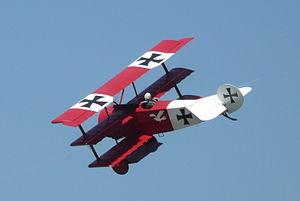
Depuis les débuts de l'aviation, de nombreuses configurations d'aile ont été imaginées pour assurer la sustentation des « plus lourds que l'air », expression utilisée dès les années 1860. Copiant parfois dans un premier temps celles des animaux volants, les ailes vont au début du XXᵉ siècle adopter les dispositions que l'on connait aujourd'hui.